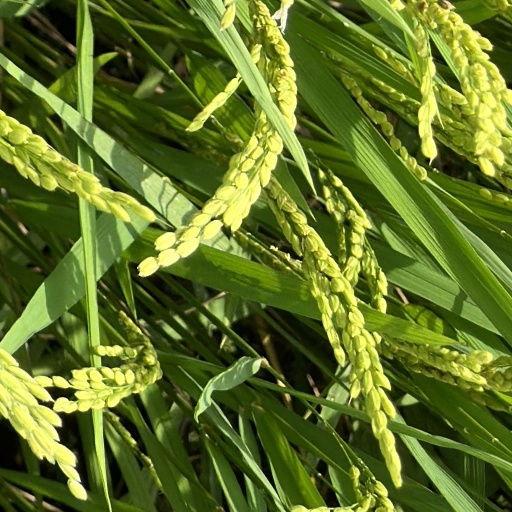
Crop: rice